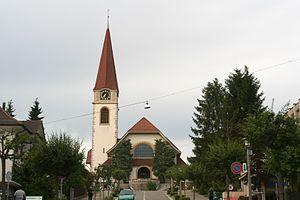
Cette liste présente les biens culturels d'importance nationale dans le canton de Zurich. Cette liste correspond à l'édition 2009 de l'Inventaire Suisse des biens culturels d'importance nationale pour le canton de Zurich. Il est trié par commune et inclus : 204 bâtiments séparés, 66 collections, 50 sites archéologiques et trois cas particuliers.